Describe the emotion expressed in this image:  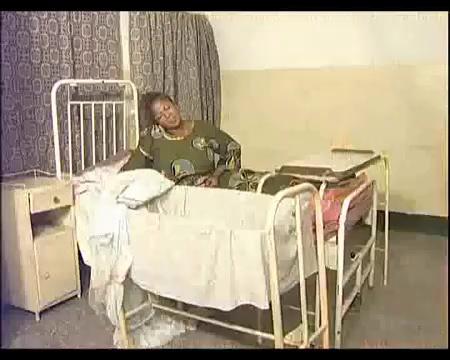
This person displays Fear, valence and arousal with low intensity.